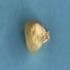
Maize quality: Good